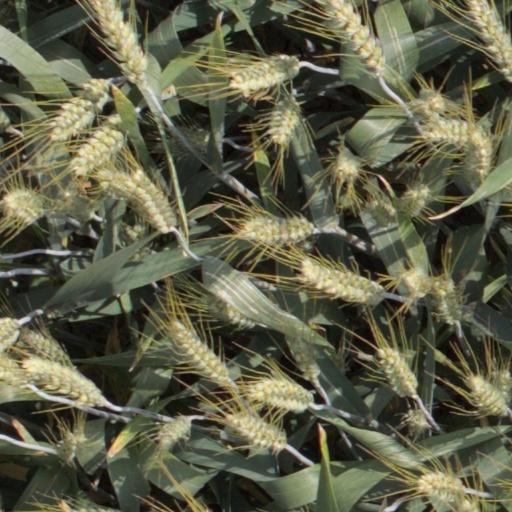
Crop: wheat